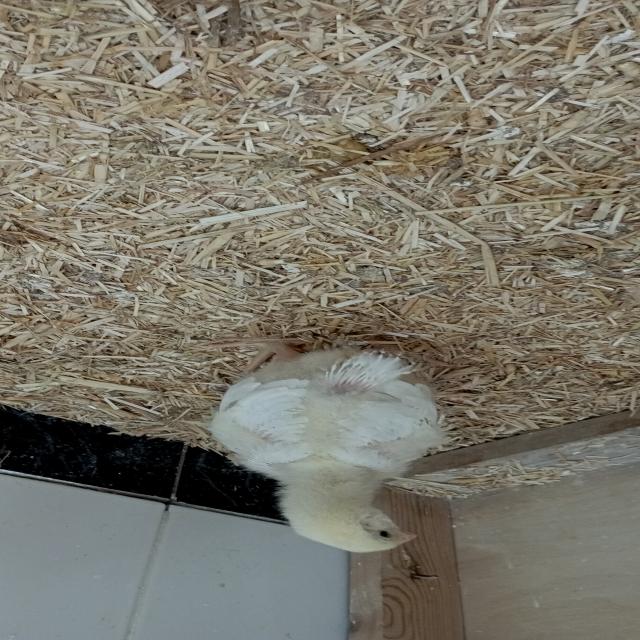
Weight: 335 g